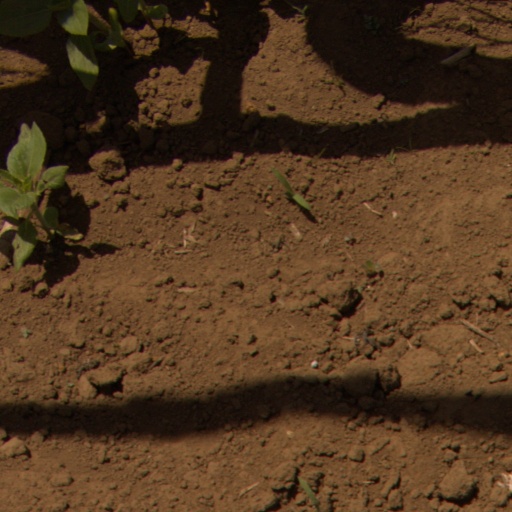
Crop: Jerusalem artichoke